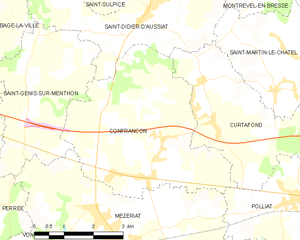
Carte des communes françaises: Confrançon